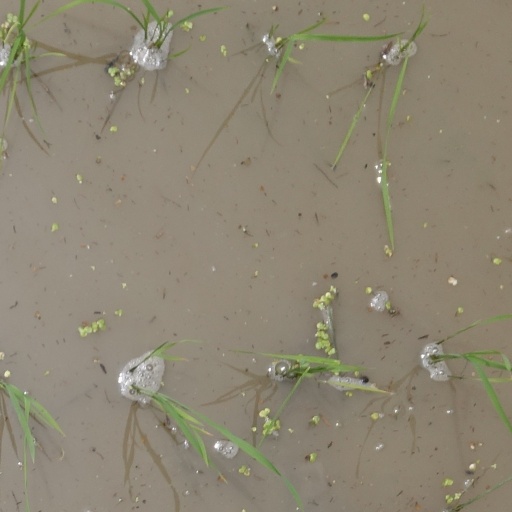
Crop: rice